Pharmacology

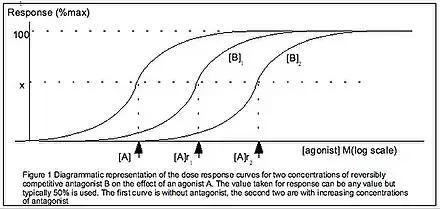
A trio of dose response curves. Dose response curves are studied extensively in pharmacology.

Pharmacology is typically studied with respect to particular systems, for example endogenous neurotransmitter systems. The major systems studied in pharmacology can be categorised by their ligands and include acetylcholine, adrenaline, glutamate, GABA, dopamine, histamine, serotonin, cannabinoid and opioid.